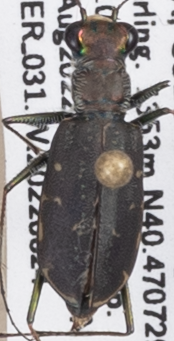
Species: Cicindela punctulata
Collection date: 2022-08-24
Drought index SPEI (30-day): -0.786
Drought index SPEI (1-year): -1.578
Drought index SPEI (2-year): -1.69